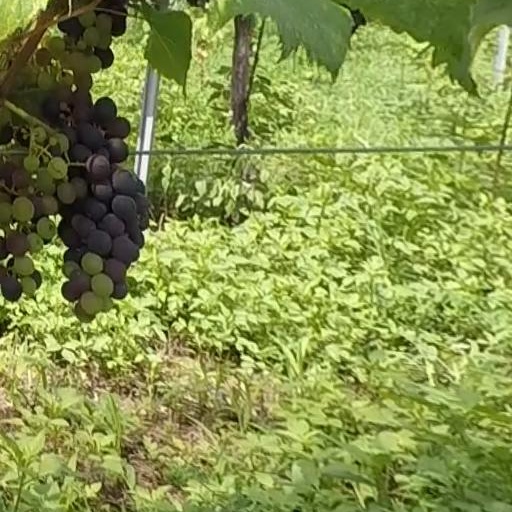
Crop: grape